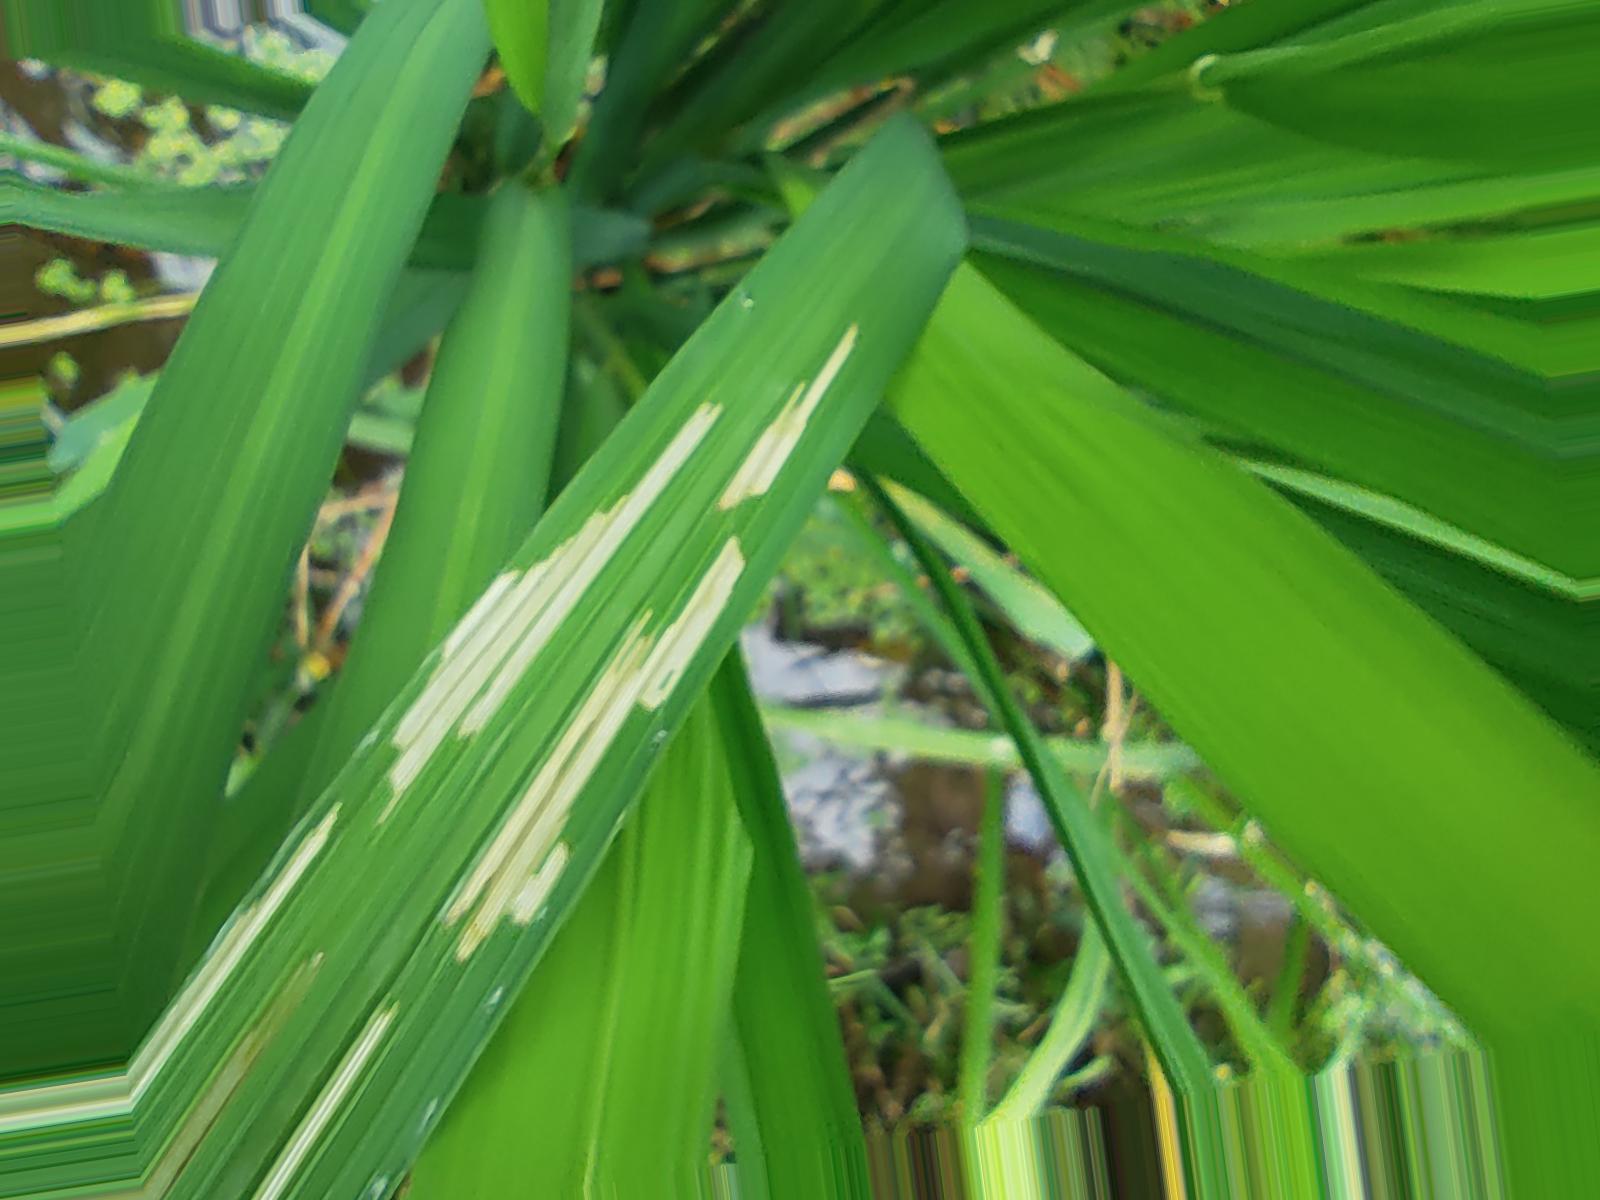
Nhãn: Sâu gai ( Hispa )